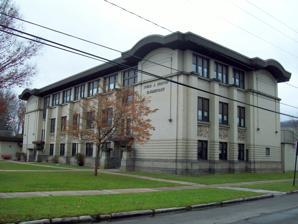
Building: Olean School No. 10
Country: United States of America
Year built: 1909
United States historic place Olean School No. 10 U.S. National Register of Historic Places Olean School No. 10, November 2010 Show map of New York Show map of the United States Location 411 W. Henley St., Olean, New York Coordinates 42°4′32″N 78°26′4″W / 42.07556°N 78.43444°W / 42.07556; -78.43444 Area 1.26 acres Built 1908-1909 Architect Edgar E. Joralemon Architectural style Prairie School NRHP reference No. 10000810 Added to NRHP July 11, 1985 Olean School No. 10 , now known as Ivers J. Norton School , is a historic school building located at Olean in Cattaraugus County, New York . It was designed and built in 1908–1909, in the Prairie School style. It is three stories, nine bays wide and four bays deep.  It is constructed of brick and stone and topped with a flat roof with deep overhangs.  It features "Boys" and "Girls" entrances and large brick engaged columns on the front facade. It remained in operation as a school building until 2012, when it (along with the Boardmanville school) was closed as a result of budget cuts implemented in the wake of New York's property tax cap. In late 2014 the school was purchased by a pastor and turned into a church. It was listed on the National Register of Historic Places in 2010. References